Jovan Paču

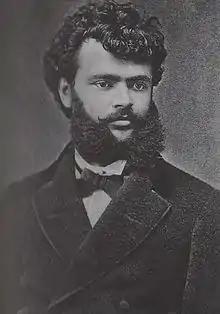
Jovan Paču

Jovan Paču (Aleksandrovo near Subotica, Austrian Empire, 17 March 1847 – Kikinda, Austria-Hungary, 30 October 1902) was a Serbian composer and pianist.